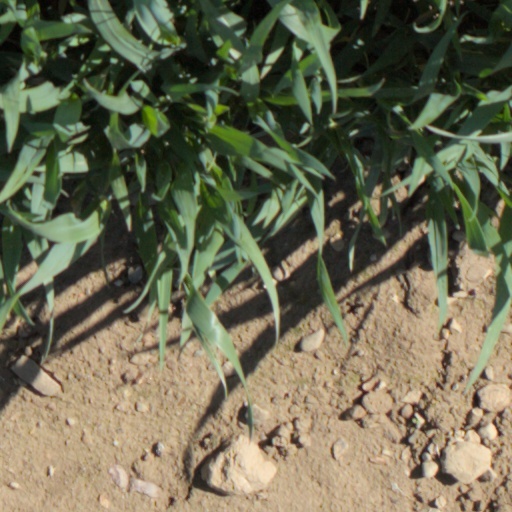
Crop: wheat